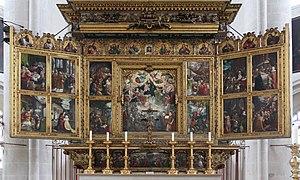
L'église Notre-Dame est une église catholique paroissiale à Ingolstadt en Bavière, dépendant du diocèse d'Eichstätt. C'est une église-halle en style style gothique tardif du XVᵉ siècle, remarquable par le décalage de ses deux tours restées inachevées qui sont tournées vers l'intérieur, et par la richesse des objets intérieurs.